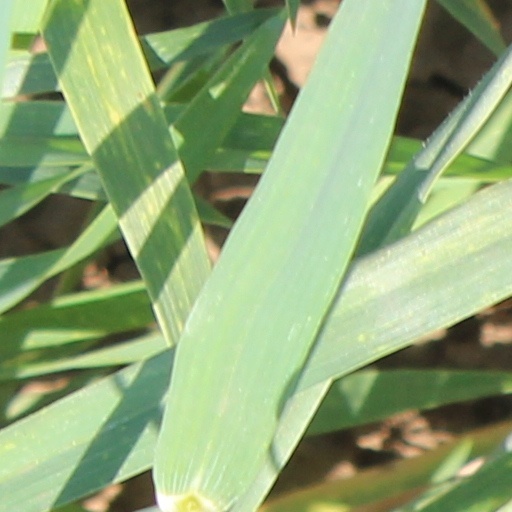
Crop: wheat